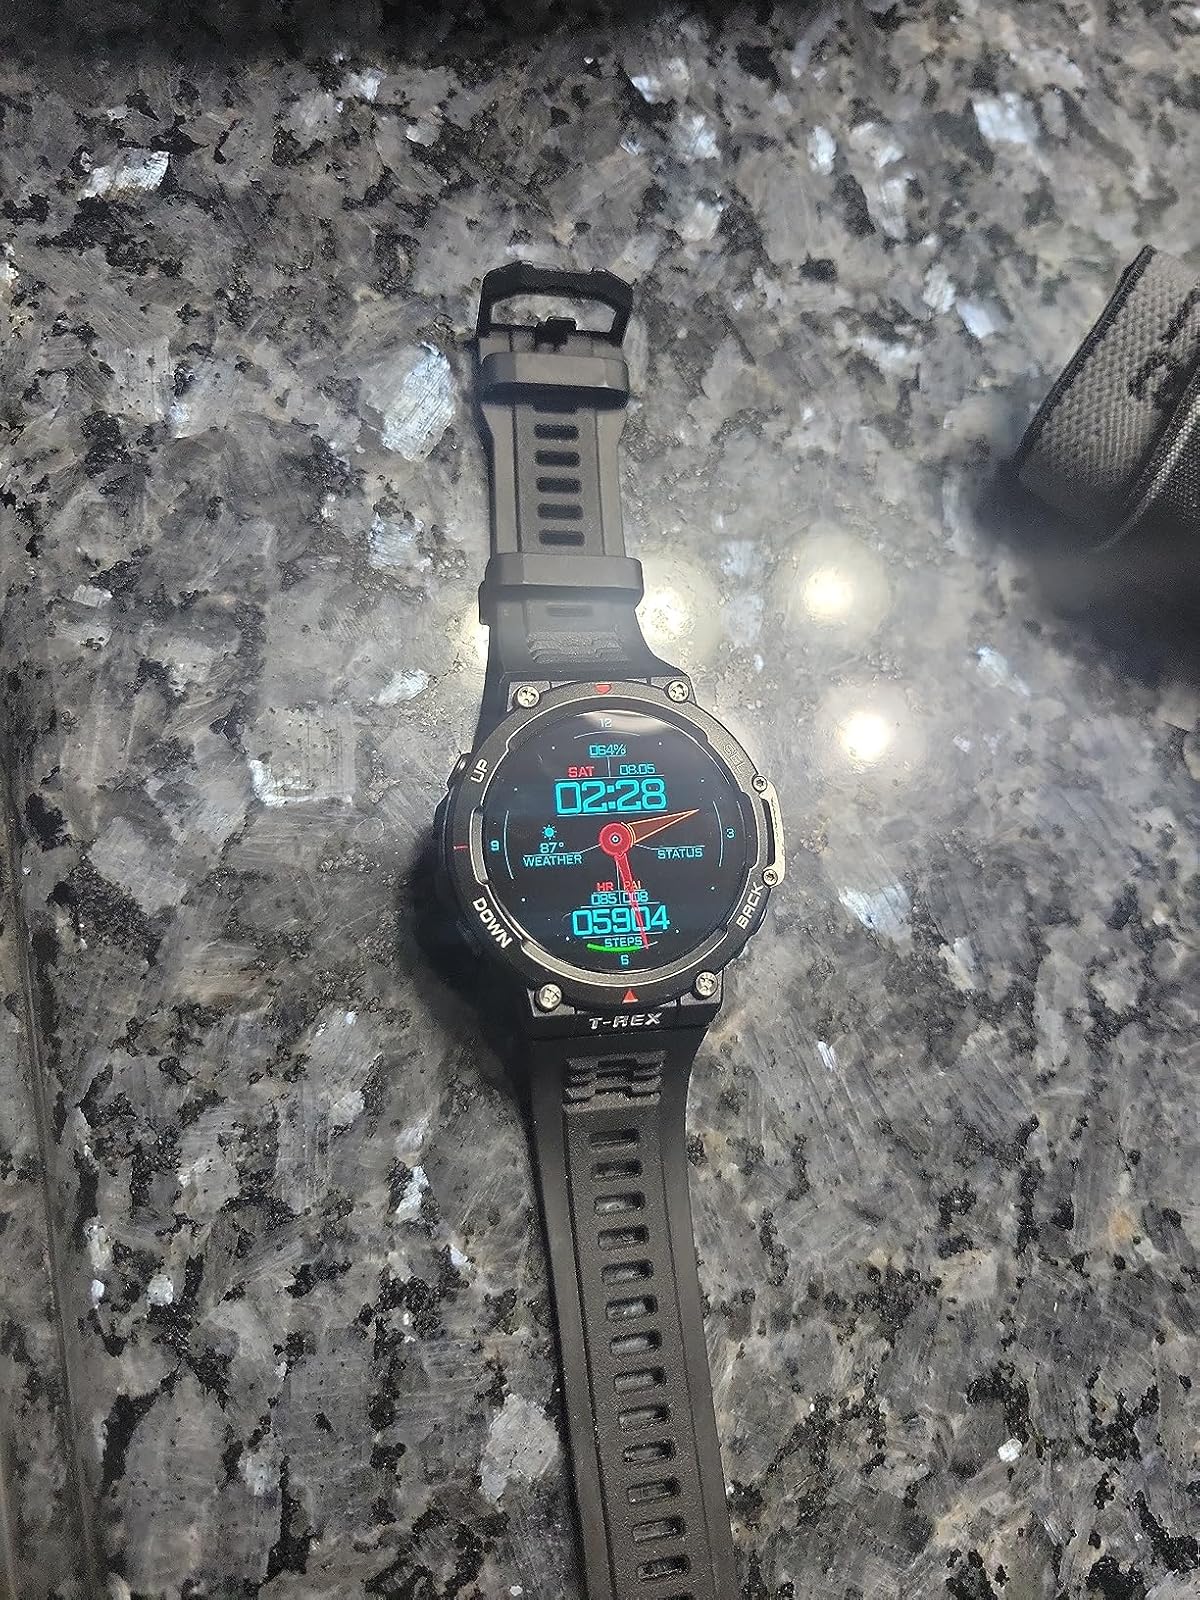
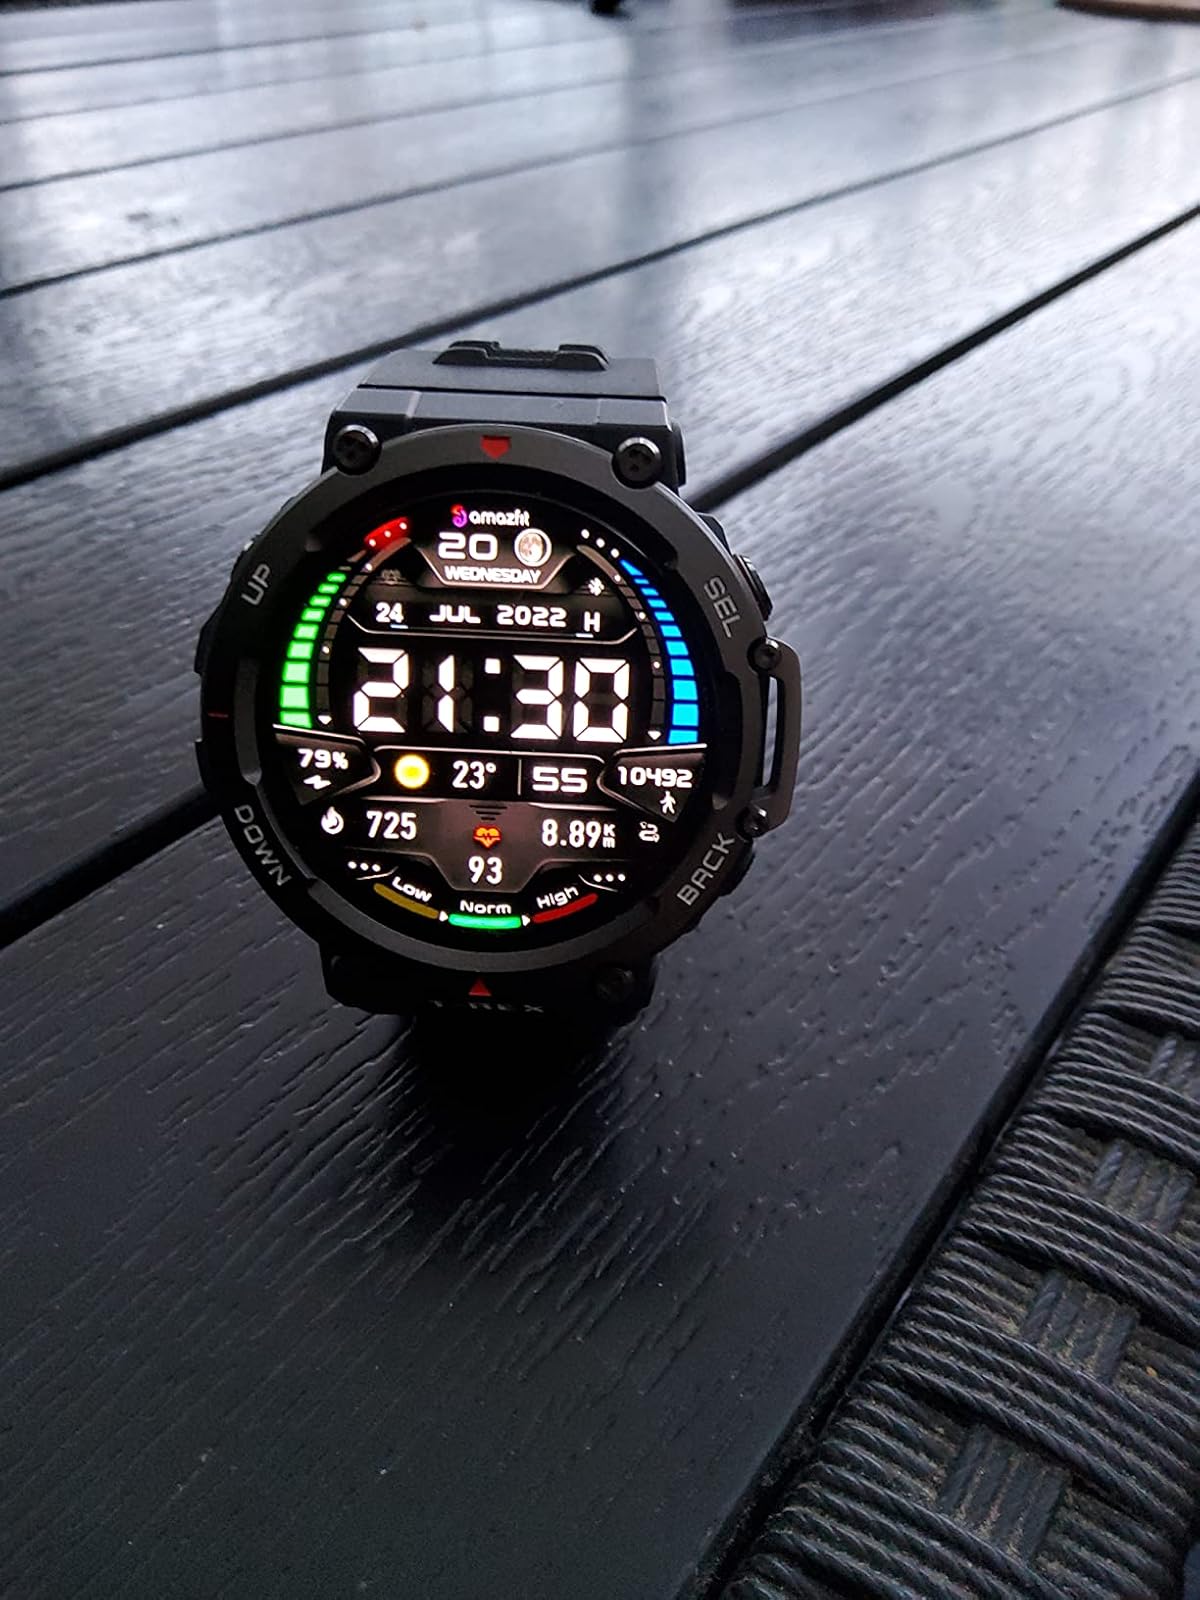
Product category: smartwatch
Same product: yes